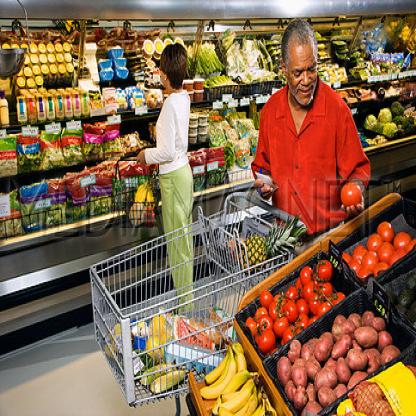
Scene: Indoor